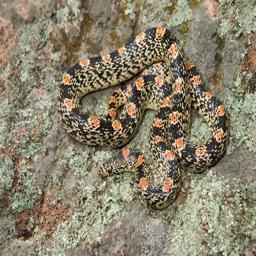
Animal: snakes